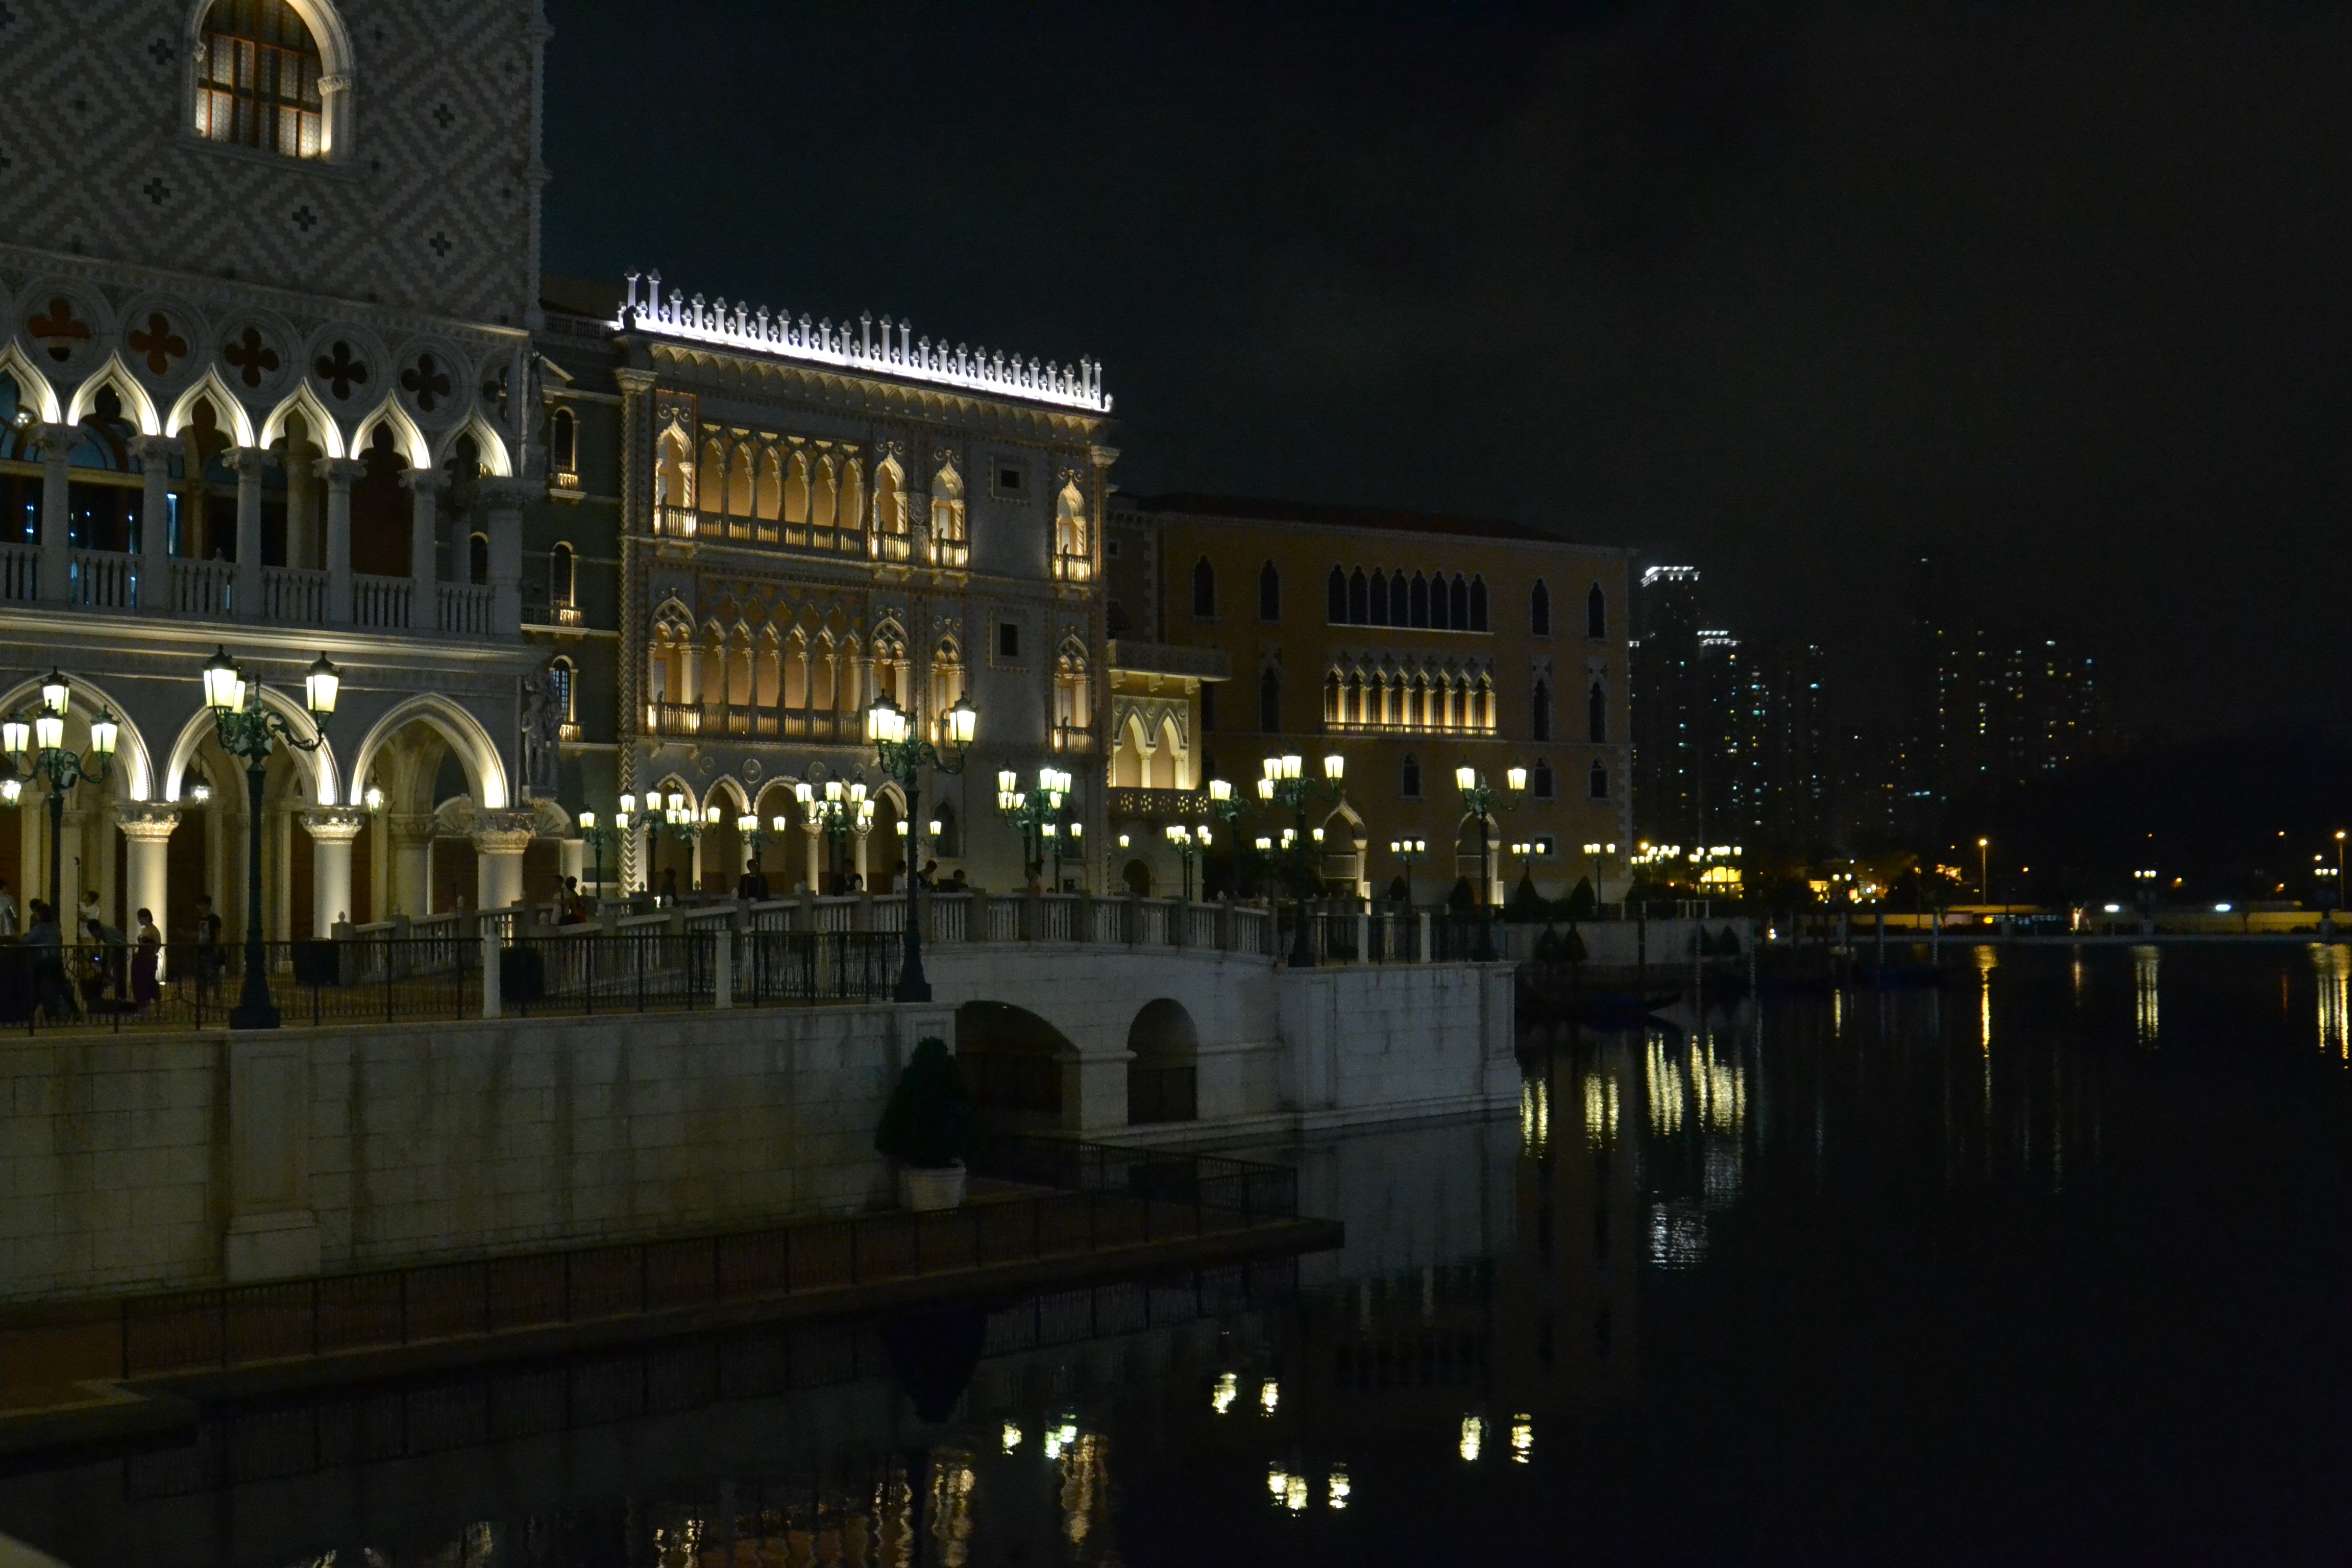
water, architecture, night, city, canal, cityscape, downtown, dusk, evening, reflection, landmark, waterway, outdoors, lights, european, italian, metropolis, venetian, macao, human settlement